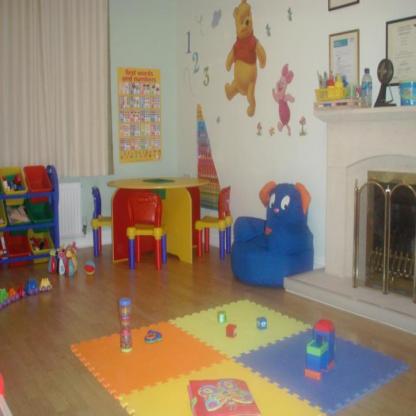
Scene: Indoor